Punta Sulè

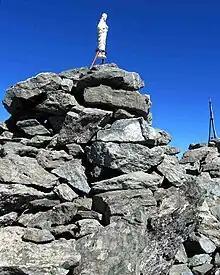
Summit statue

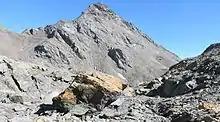
West face

The mountain is the highest elevation of the ridge between the terminal dales of the Stura di Viù valley, Peraciaval (North) and Malciaussia (South). Going NW the Sulè pass divides Punta Sulè from "Testa Sulà" (3,073 m a.s.l.), while going East the "Colletto della Lera" (3,320 m a.s.l.) separates it from Monte Lera.